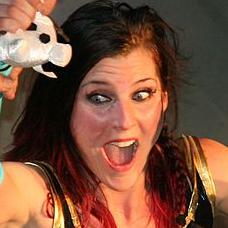
Age: 30